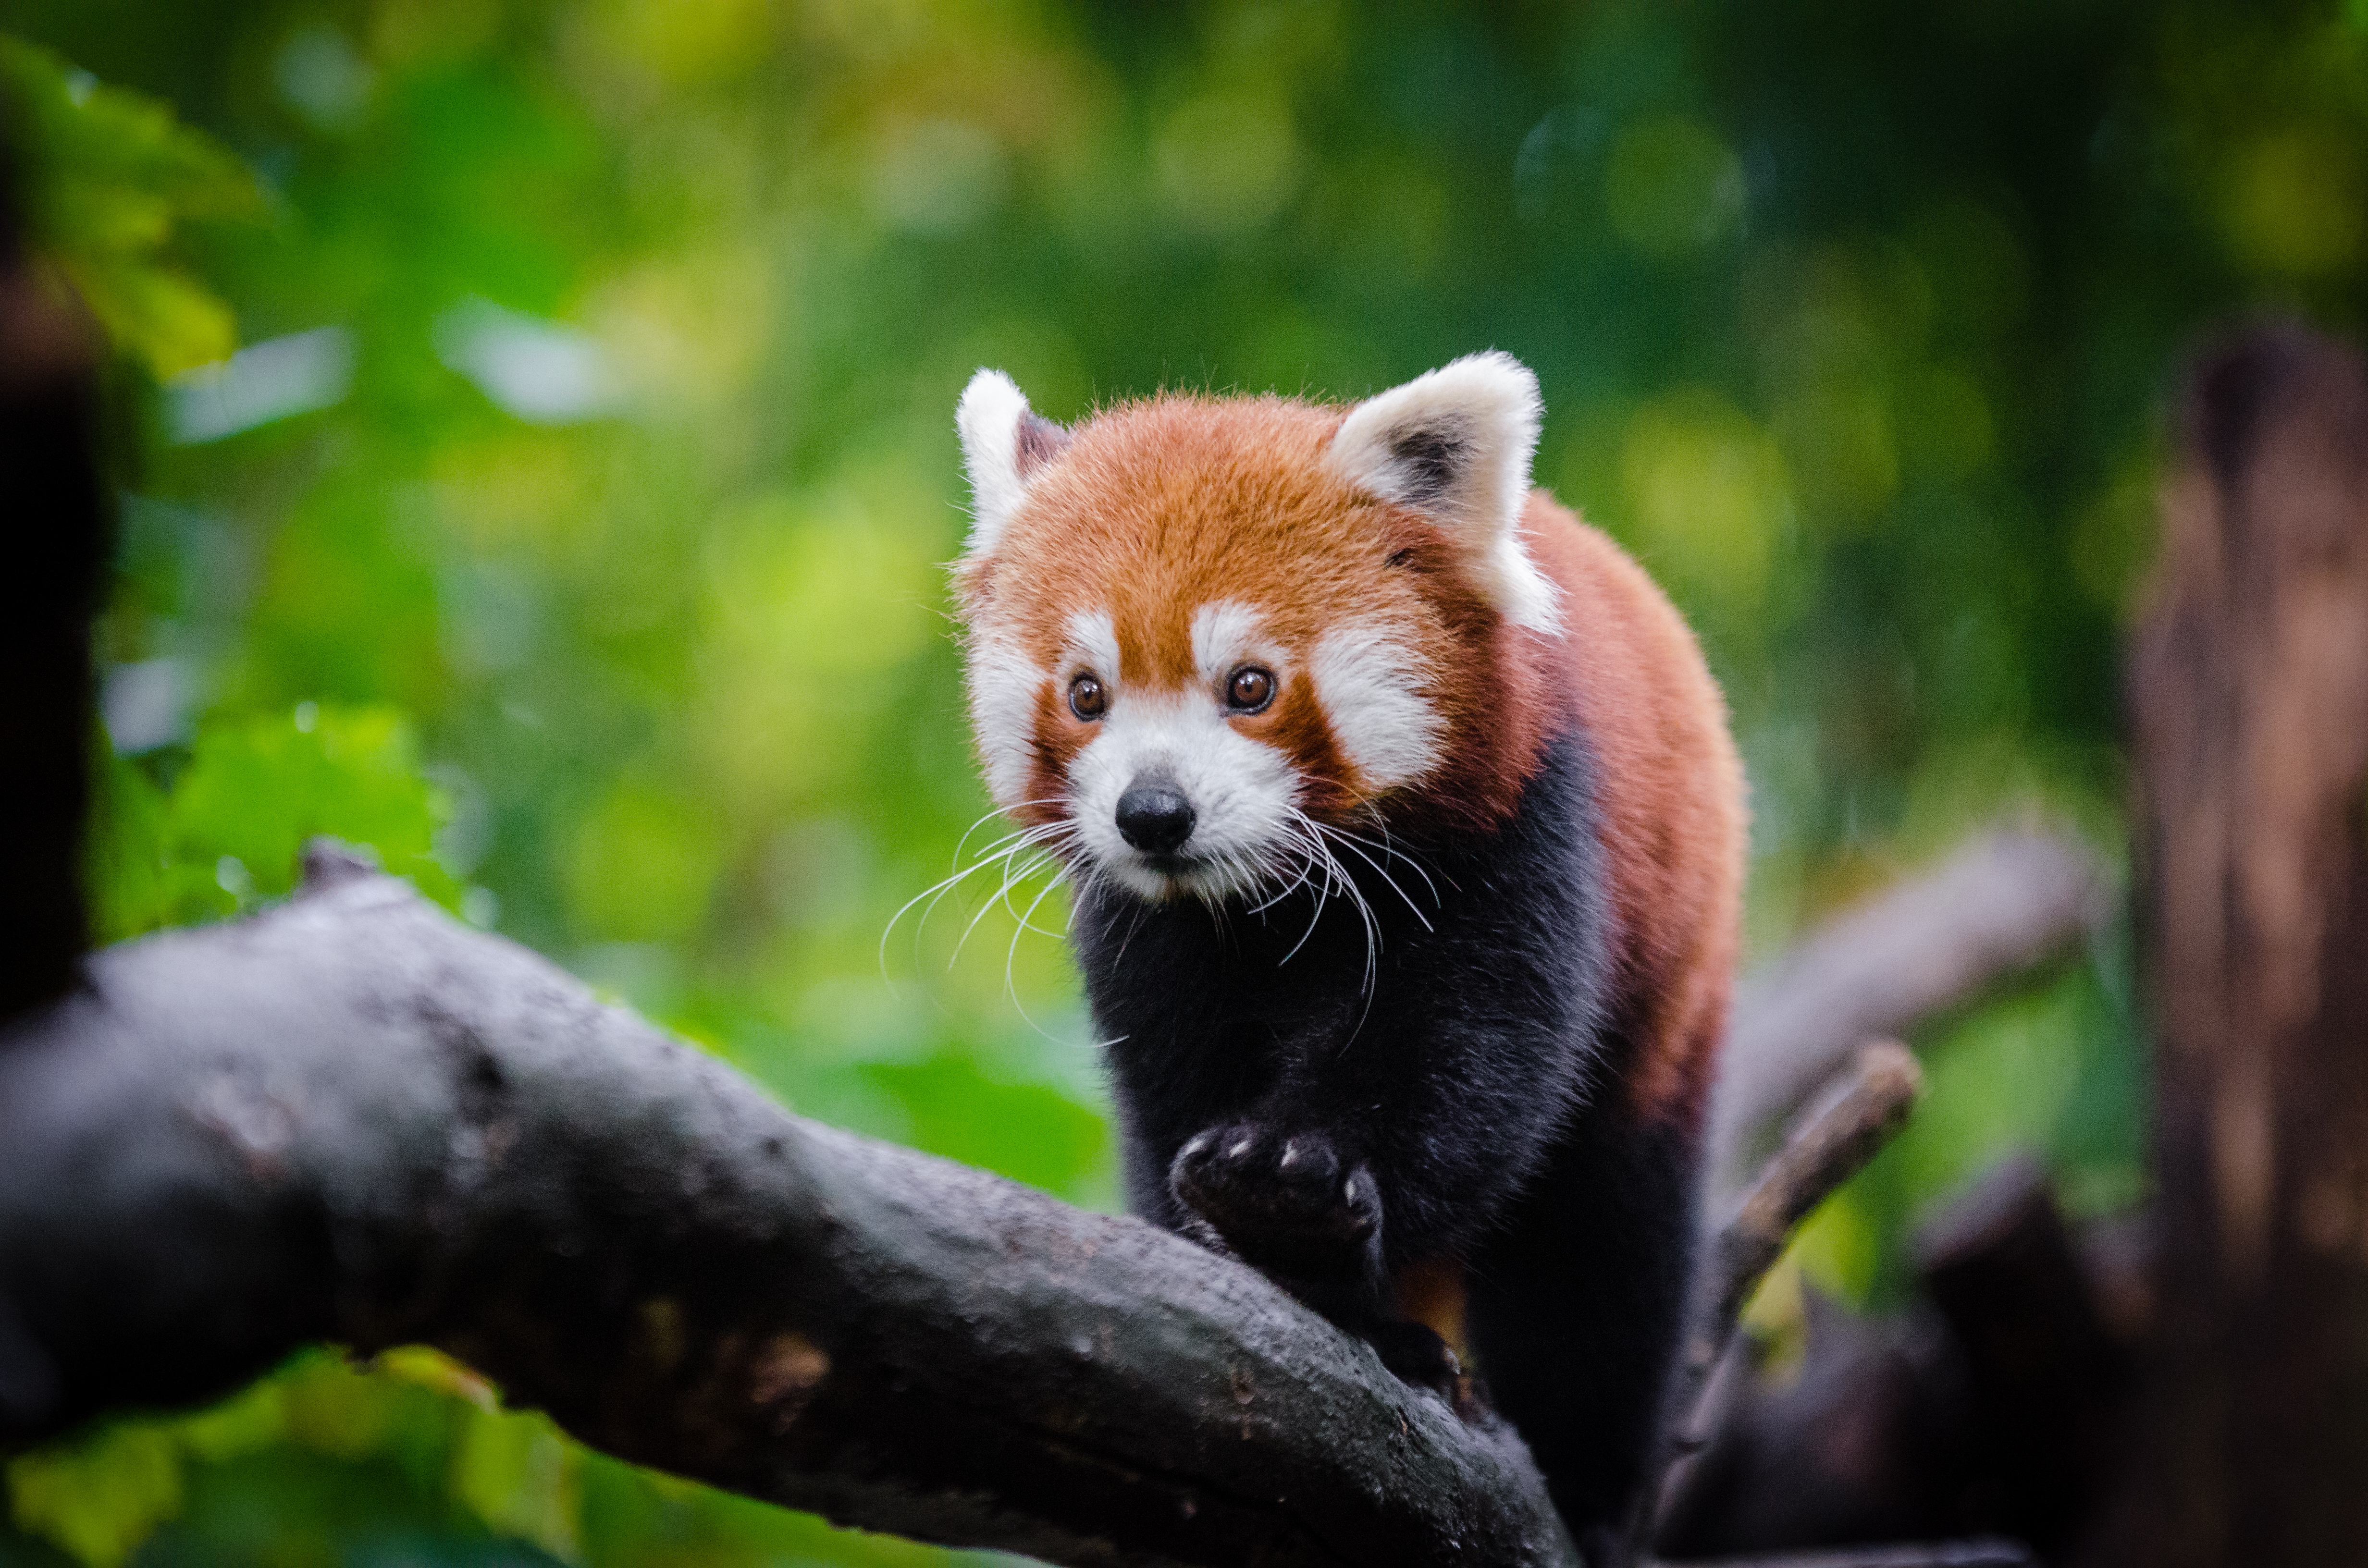
tree, nature, bokeh, blur, field, vintage, sweet, feet, animal, cute, female, wildlife, zoo, fur, orange, young, spring, green, high, red, foot, mammal, nikon, fauna, red panda, panda, 2015, face, nose, paw, tail, animals, ears, endangered, vertebrate, germany, deutschland, frhling, natur, paws, tier, depth, iso, ss, depthoffield, fell, grn, gesicht, baum, adorable, bamboo, d7000, roter, kleiner, niedlich, sues, suess, species, bedrohte, tierart, tierpark, weiblich, jungtier, jung, ohren, schwanz, nase, bedroht, ailurus, fulgens, mozilla, firefox, wochenende, weekend, dog breed group